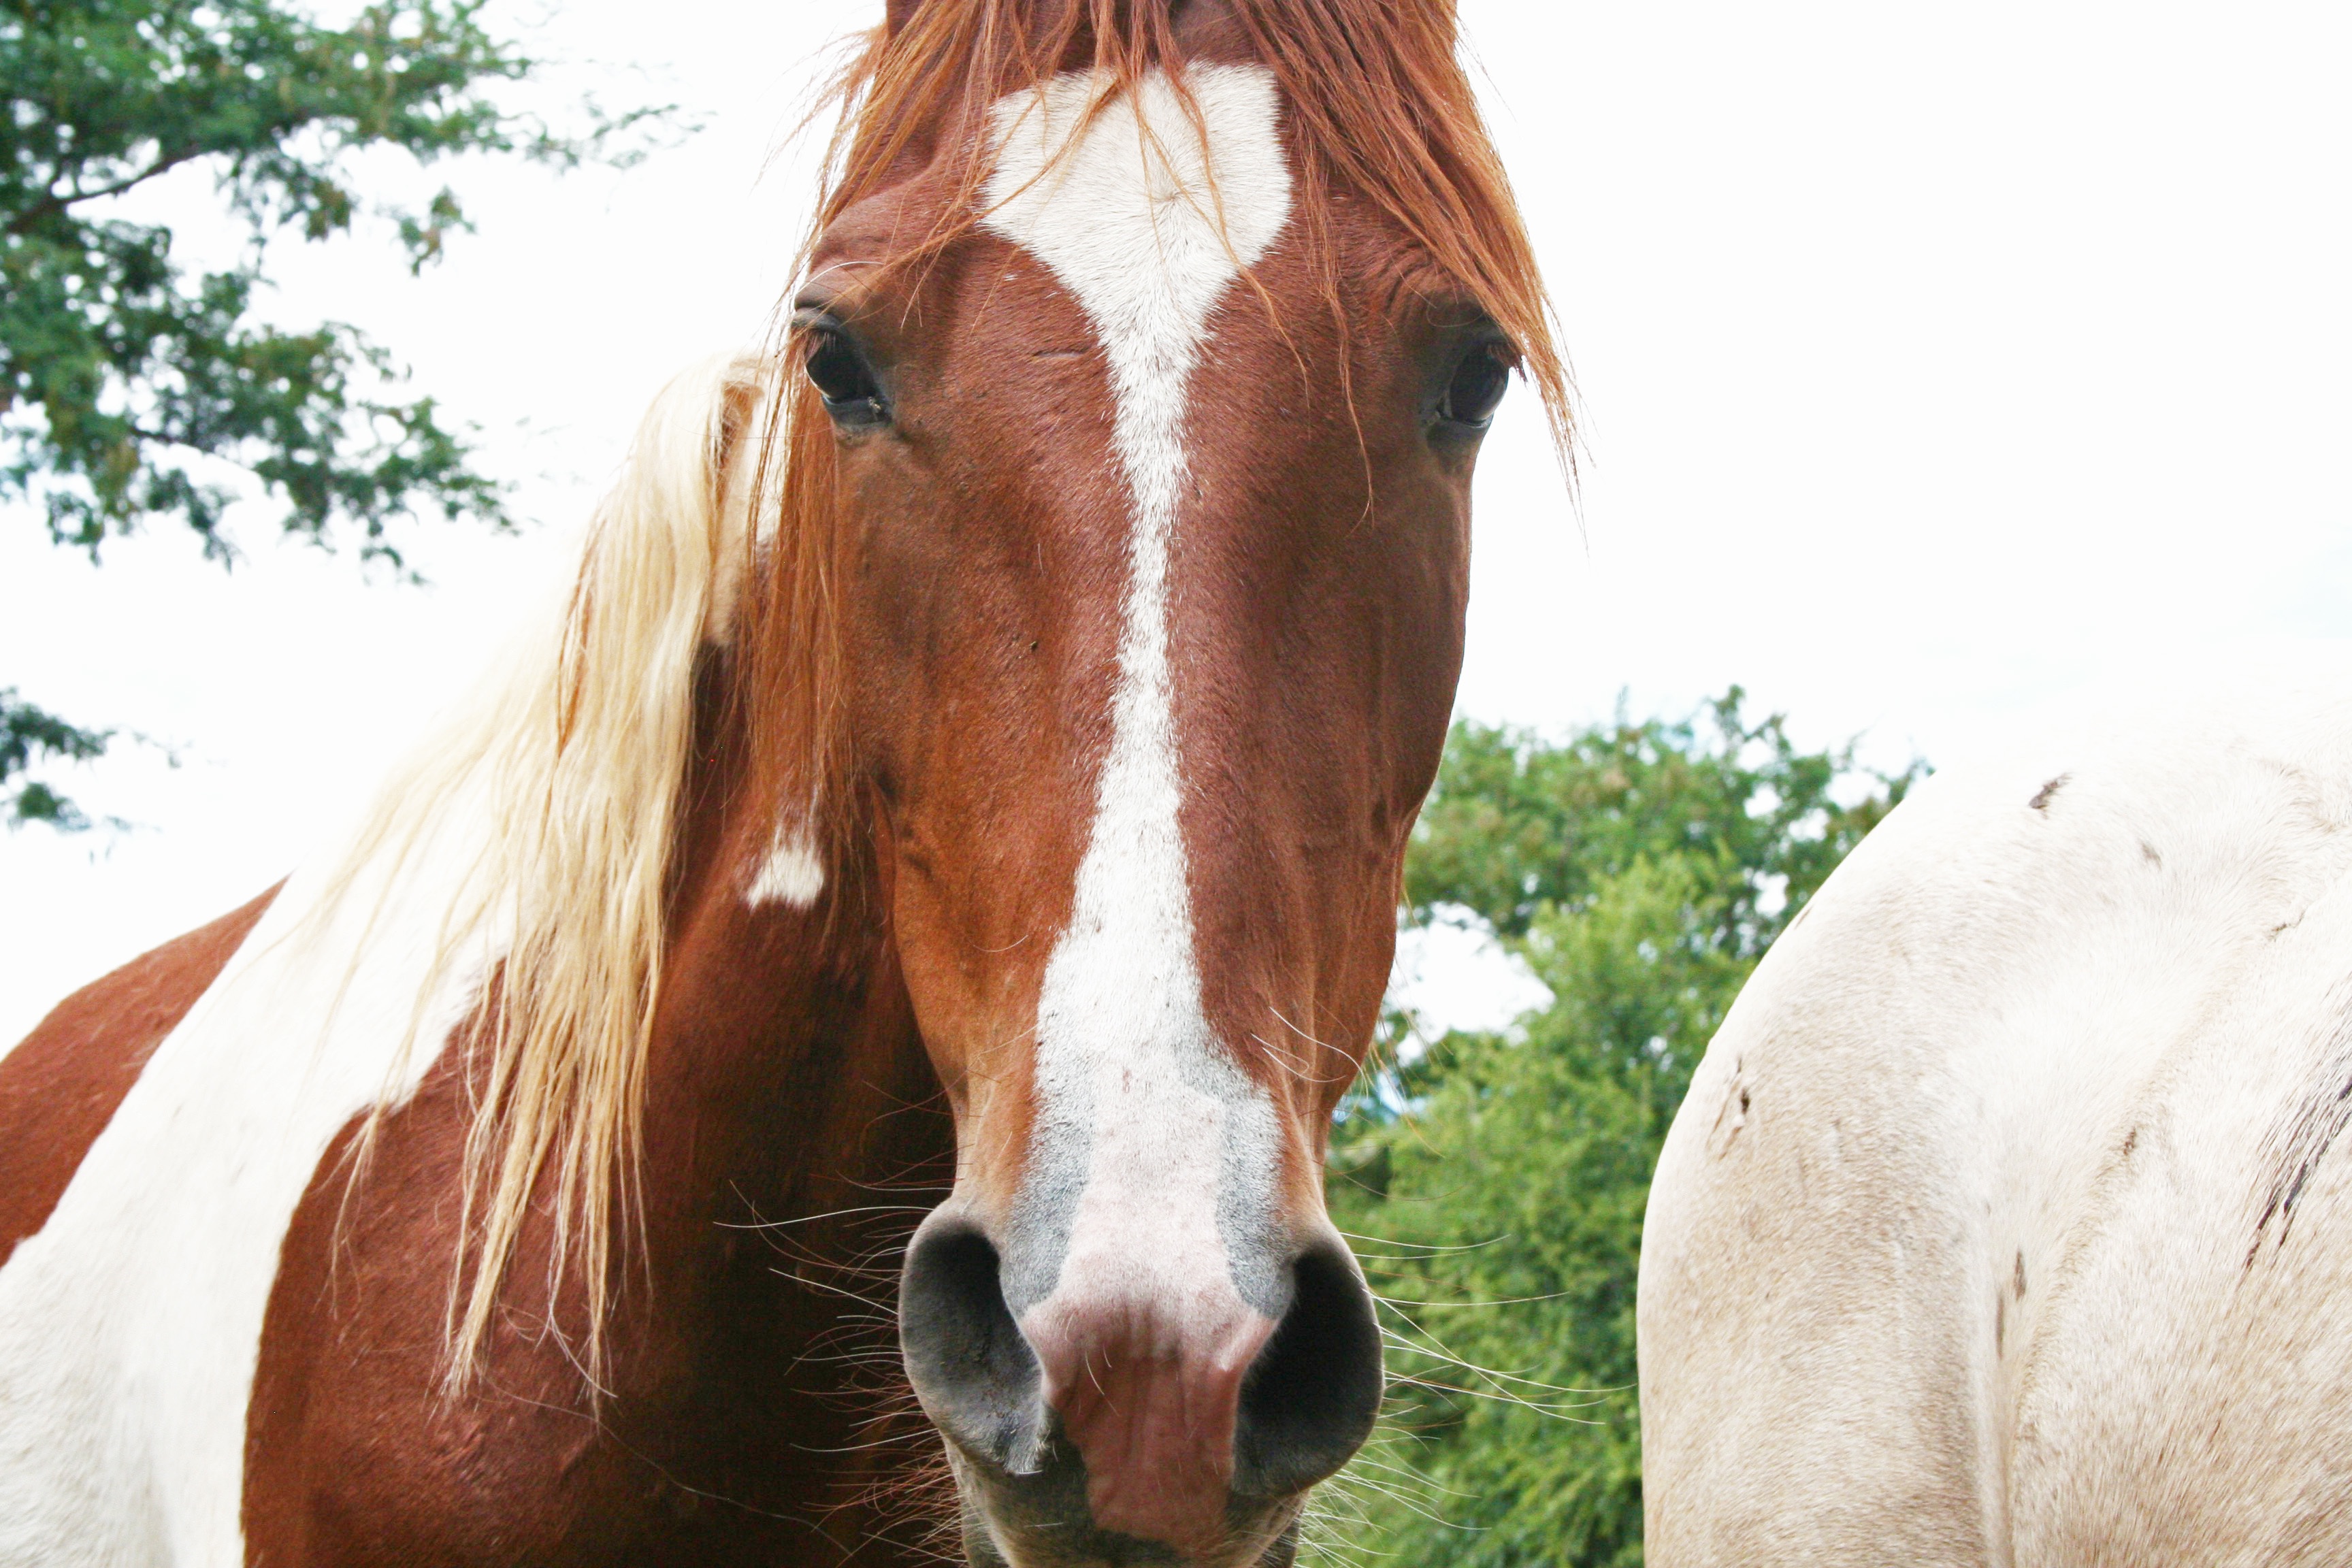
pasture, grazing, horse, mammal, stallion, mane, fauna, bridle, vertebrate, mare, foal, horse like mammal, mustang horse